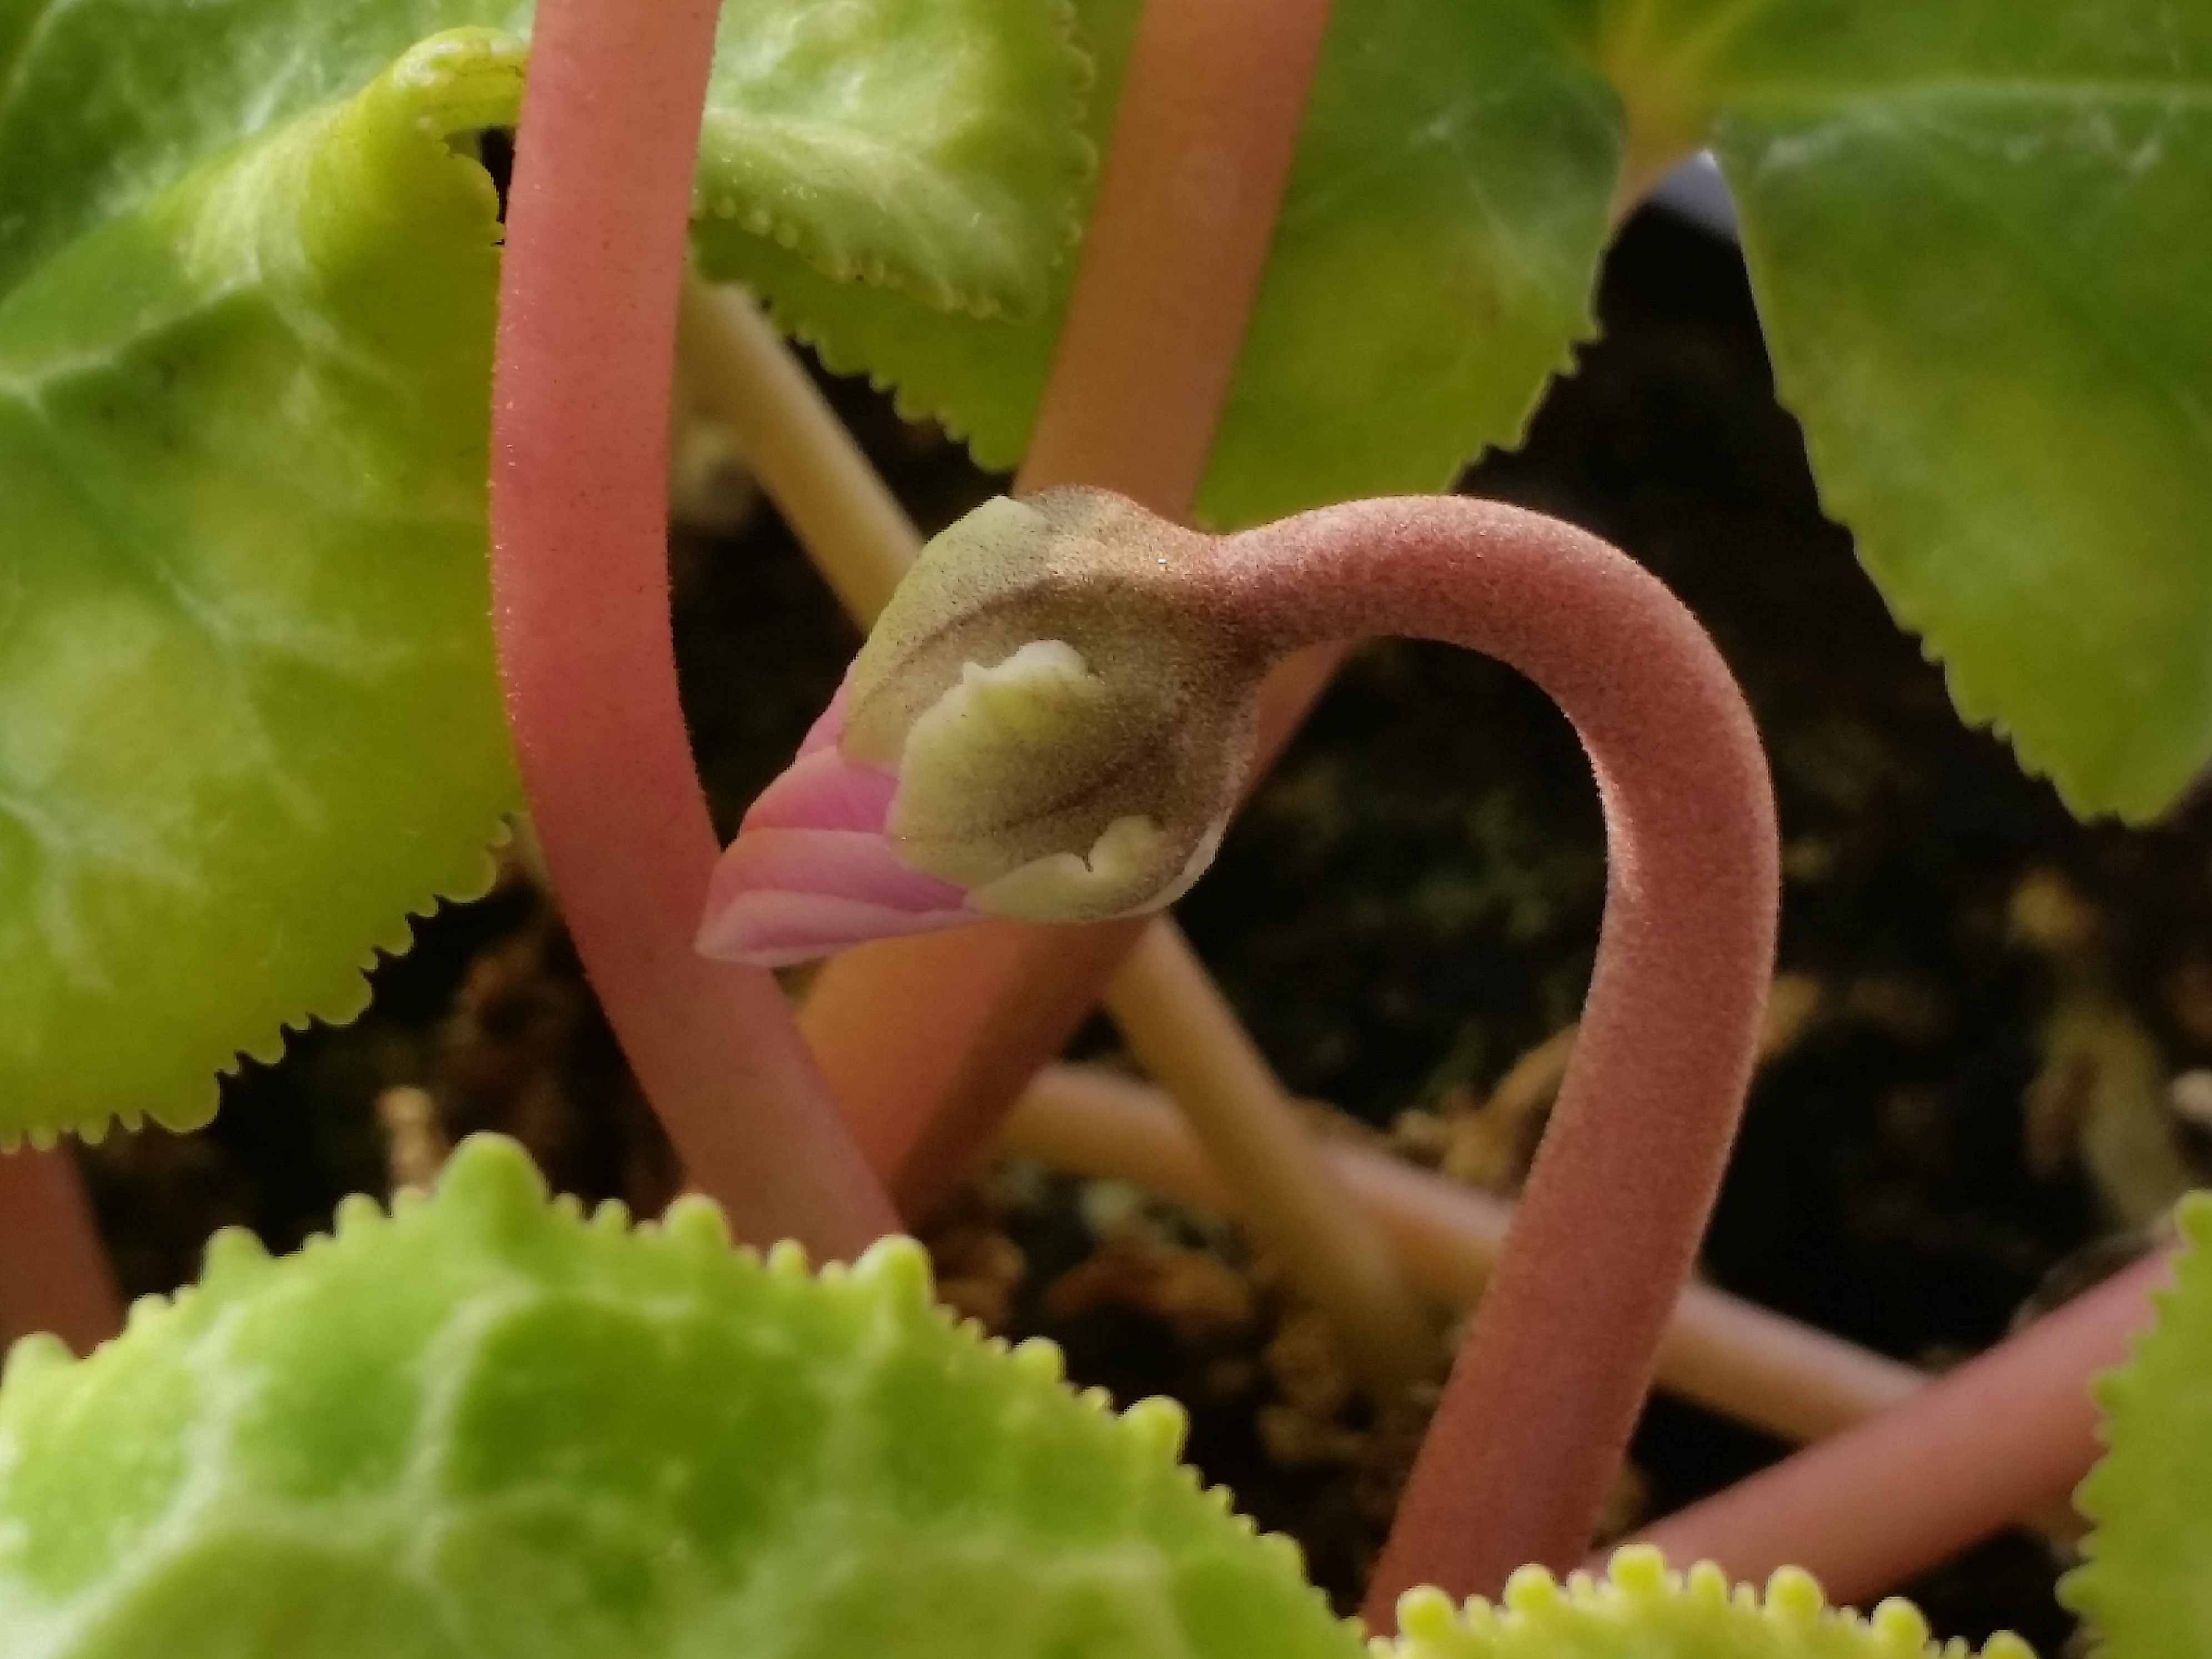
nature, blossom, plant, leaf, flower, spring, produce, botany, pink, flora, cyclamen, bud, flowering plant, carnivorous plant, land plant, newness